Samyang 8mm f/3.5 Fisheye CS II

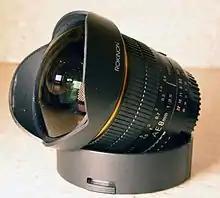
Rokinon brand, older version without removable lens hood

The Samyang 8mm F3.5 UMC Fish-Eye CS II is a fisheye photographic lens using the stereographic projection and is designed for crop factor APS-C DSLRs. It is made in South Korea by Samyang Optics and marketed under several brand names besides Samyang, including Bower, Falcon, Polar, Pro-Optic, Rokinon, Vivitar and Walimex Pro (Walser GmbH & Co. KG). There are versions for the Canon EF, Fujifilm X, Nikon F, MFT, Pentax K, Samsung NX, Sony E, Sony α/Minolta A mounts.